Schuko

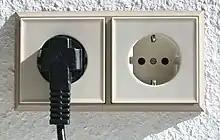
Double Schuko socket with one plug inserted. The dot in the middle of the socket is a screw head, not a third hole.

Schuko or type F, is a connector (plug/socket) system used in much (but not all) of Europe. It is a registered trademark referring to a system of AC power plugs and sockets that is defined as "CEE7/3" (sockets) and "CEE7/4" (plugs). A Schuko plug features two round pins of diameter ( long, centres apart) for the line and neutral contacts, plus two flat contact areas on the top and bottom side of the plug for protective earth (ground). The socket (which is often, in error, also referred to as CEE7/4) has a predominantly circular recess which is deep with two symmetrical round apertures and two earthing clips on the sides of the socket positioned to ensure that the earth is always engaged before live pin contact is made. Schuko plugs and sockets are symmetric AC connectors. They can be mated in two ways, therefore line can be connected to either pin of the appliance plug. As with most types of European sockets, Schuko sockets can accept Europlugs. Schuko plugs are considered a very safe design when used with Schuko sockets, but they can also mate with other sockets to give an unsafe result.